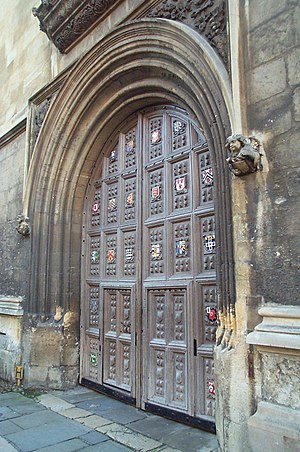
Bodleian Library
Indgangen til Bodleian Library
Bodleian Library, som er University of Oxfords hovedbibliotek, er et af Europas ældste universitetsbiblioteker, og er efter British Library det næststørste. Biblioteket kan dateres helt tilbage til 1300-tallet. Efter reformationen blev det dog lukket for en tid og åbnede på ny efter en donation af sir Thomas Bodley.